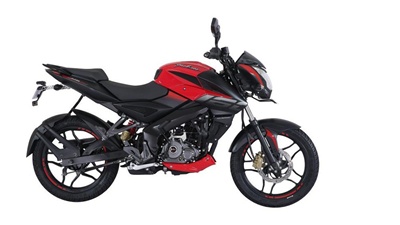
Vehicle type: Motorcycles